Dura-Europos church

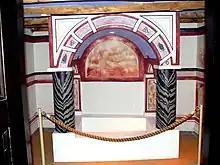
Modern reconstruction of the canopy in the baptistry.

, the floor of which is raised by back-filling the previous one to a height of the seat. On the east side, a platform was set up against the partition wall separating the new room from room 3, which was preserved: this platform would have accommodated a lectern for a reader or a cathedral. A hole in the ground next to it would have accommodated the base of a lamp. A window was cut into the wall facing the courtyard, just north of the gate. This large room was the Christian community's meeting room.